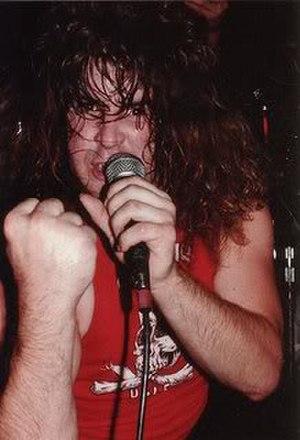
Paul Baloff, né Pavel Nikolai Baloff le 25 avril 1960 et mort le 2 février 2002, fut le chanteur du groupe de thrash metal Exodus de 1981 à 1987 puis de 1997 à 1998 et de 2001 à 2002 à sa mort. Il ne sortira avec Exodus qu'un seul album studio : Bonded by Blood.